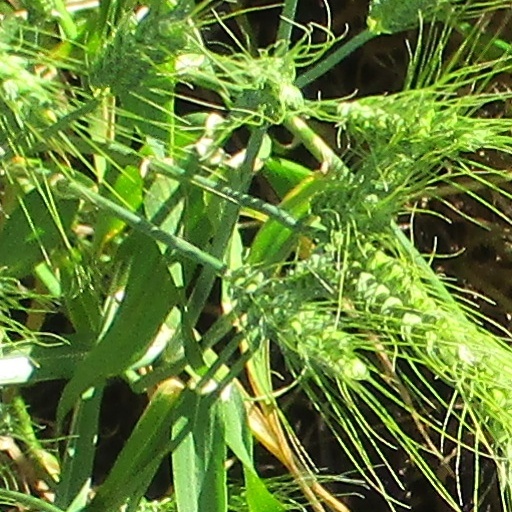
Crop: wheat